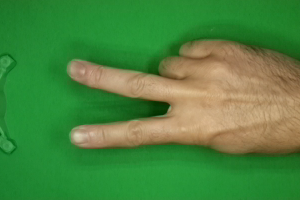
Label: scissors